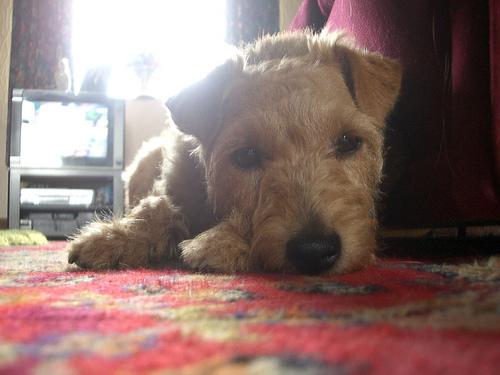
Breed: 216-n000017-Lakeland_terrier